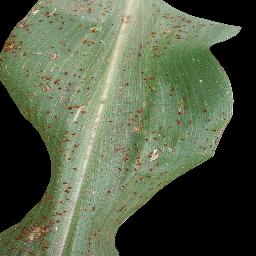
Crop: corn
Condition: (maize)_common_rust